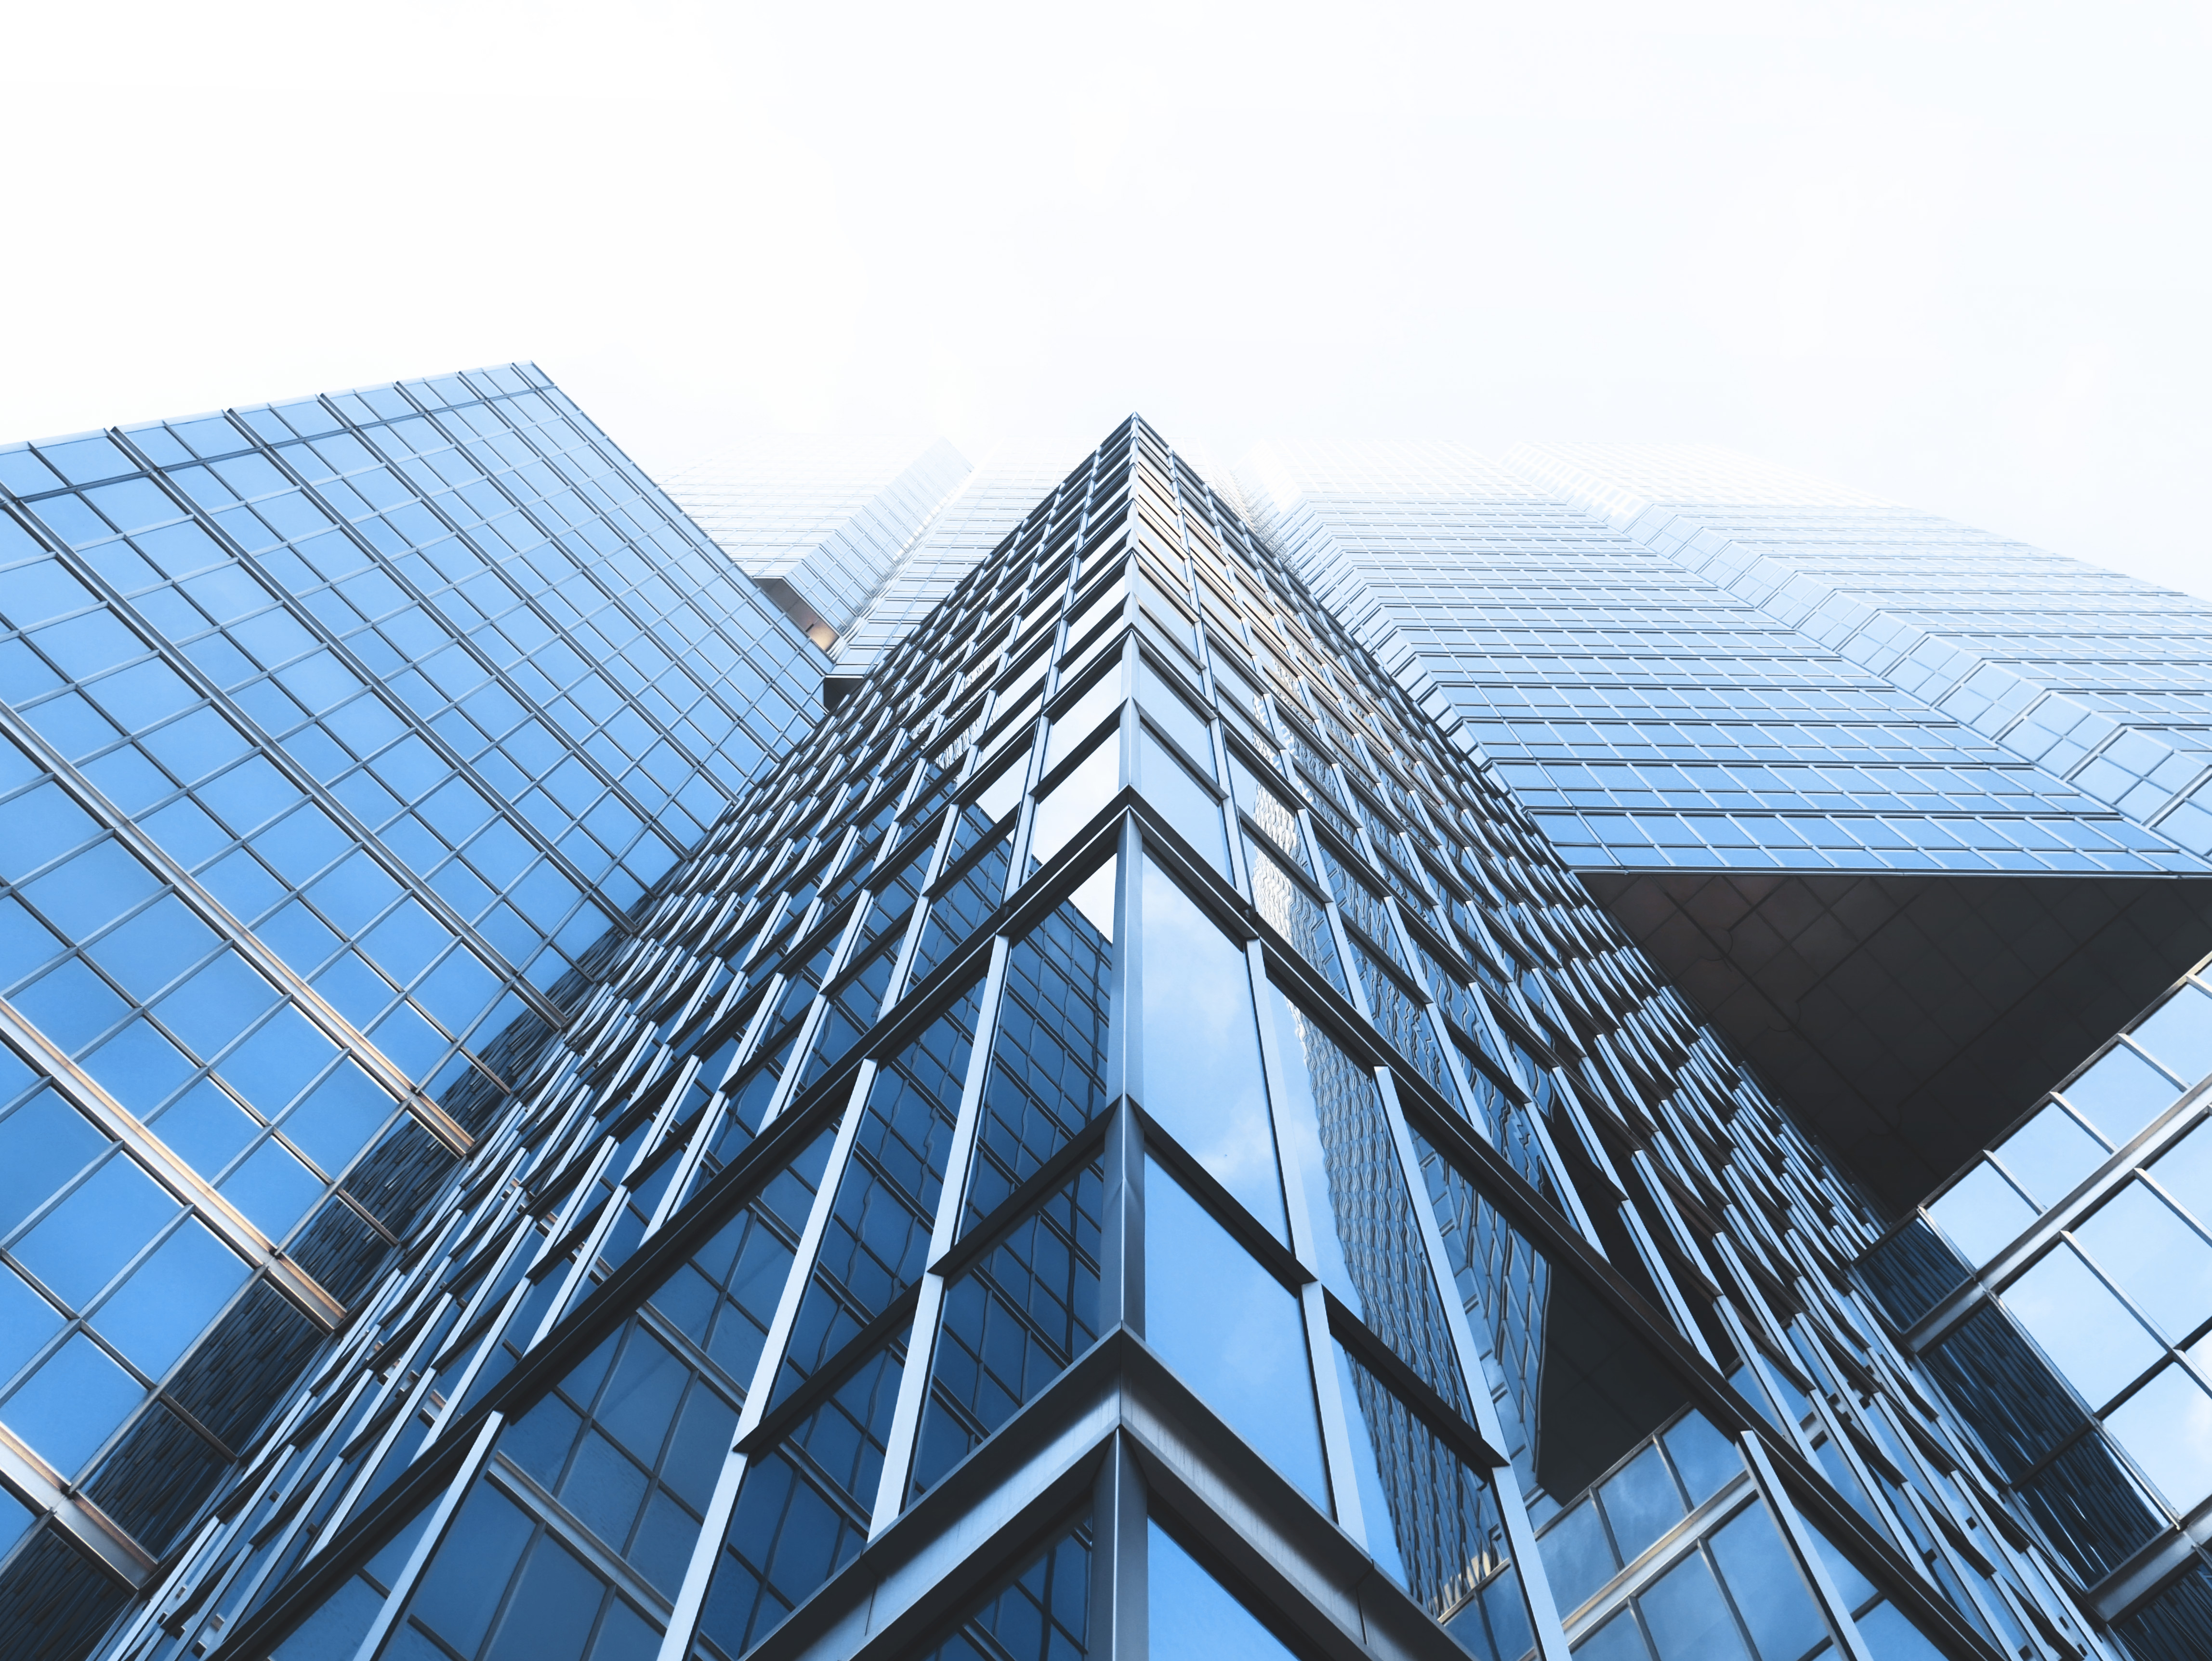
architecture, roof, building, skyscraper, line, tower, facade, tower block, high rise, windows, symmetry, commercial building, headquarters, daylighting